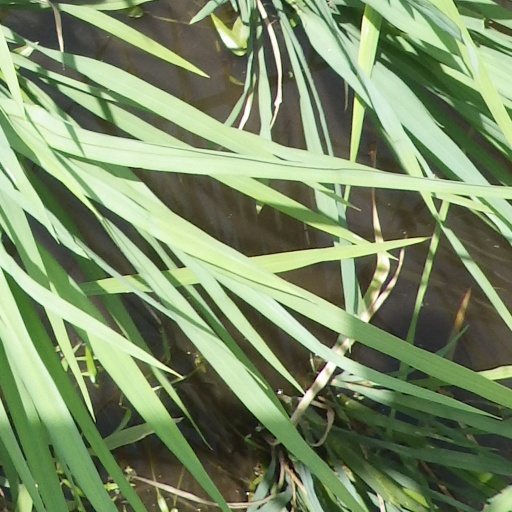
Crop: rice